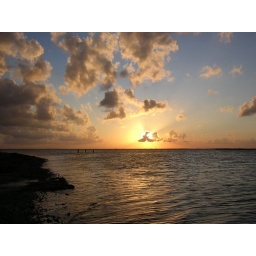
yeah! this is over bird island bay where jef was fishin nearby and i was hunting rocks